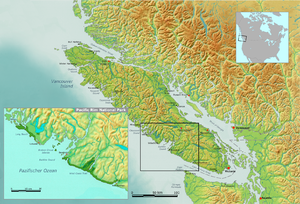
Pacific Rim National Park Reserve
Pacific Rim National Parks beliggenhed i Canada
Pacific Rim National Park Reserve er en nationalpark beliggende på Vancouver Island i det vestlige British Columbia i Canada, oprettet i 1970. Foruden bevaringsværdige strande og marine områder findes i parken tempereret regnskov.